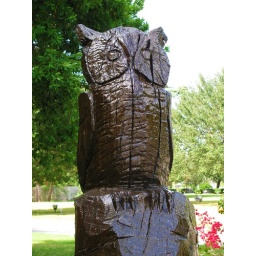
This is carved from a tree still in the ground at the entryway of a cemetery in St. Pete, FL